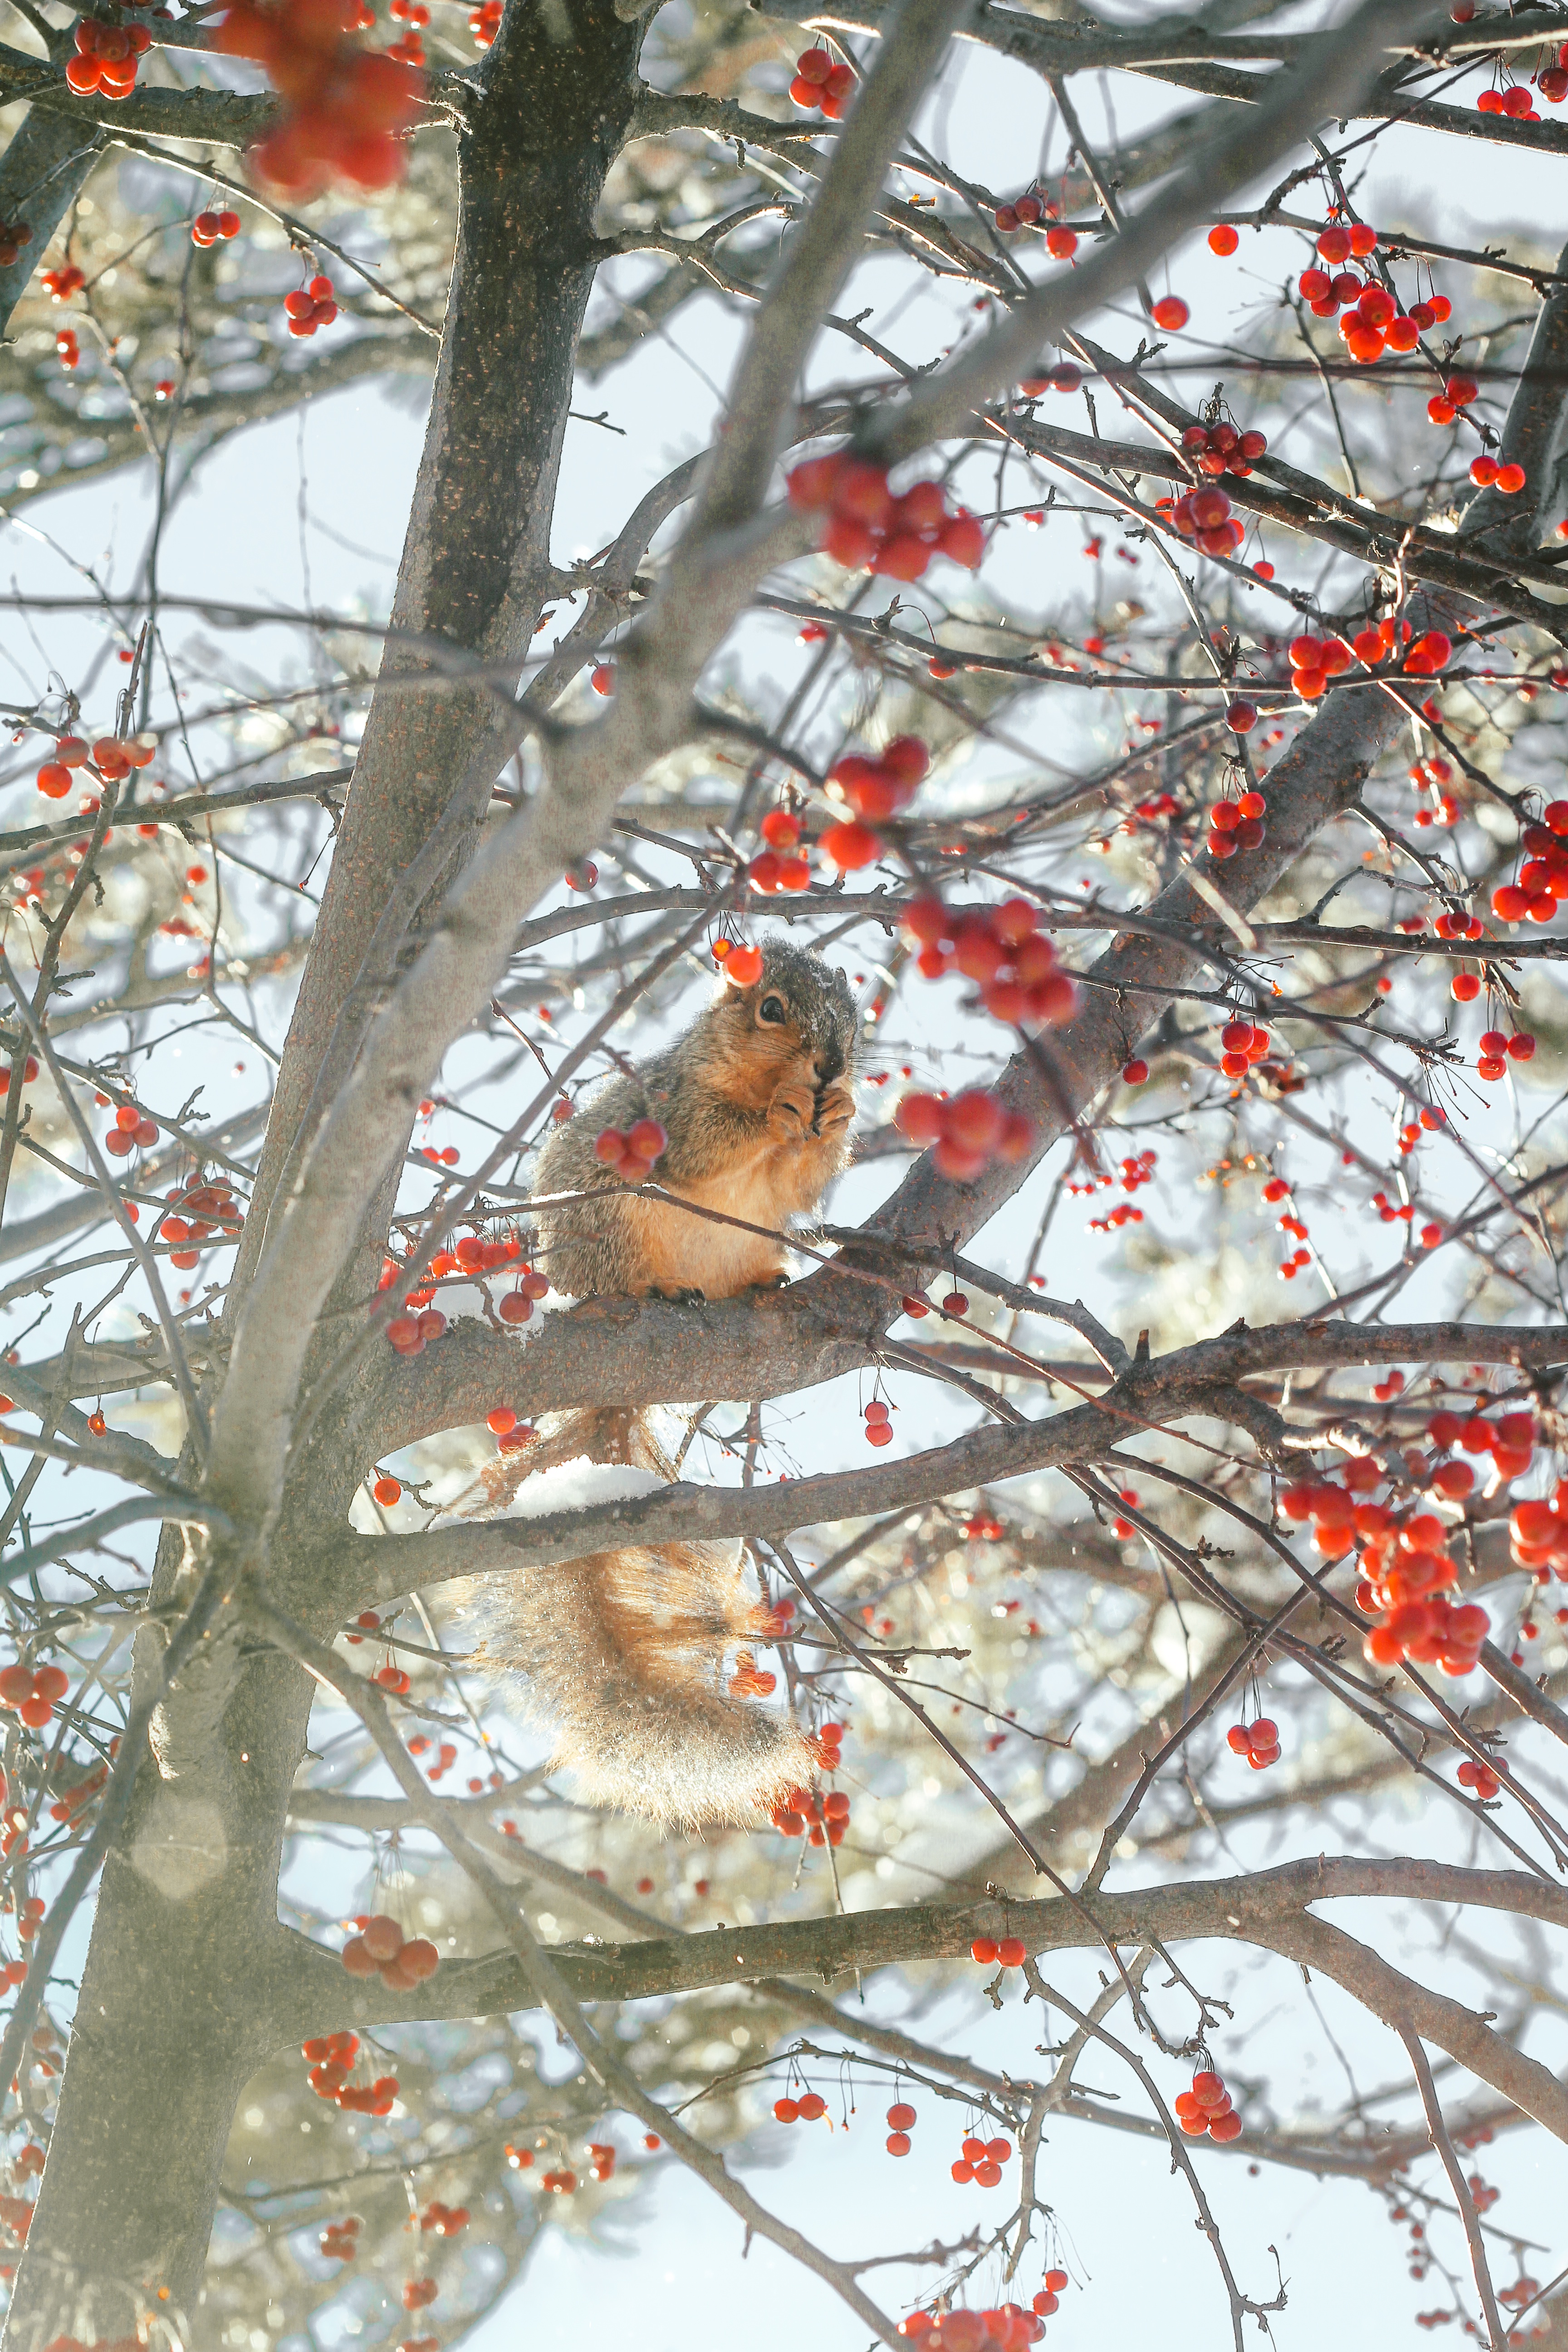
tree, branch, snow, winter, plant, leaf, flower, spring, sitting, autumn, squirrel, season, twig, sit, woody plant